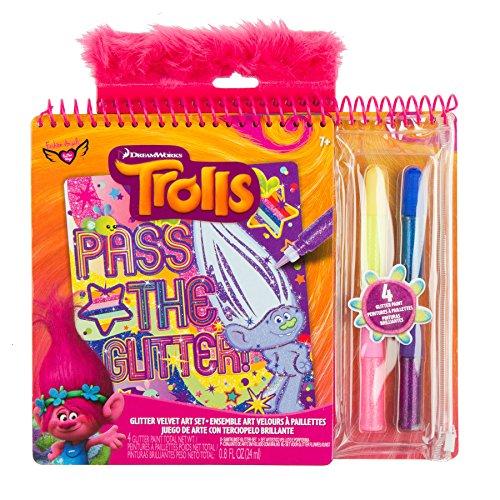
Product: Trolls Glitter Velvet Art Set
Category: Toys & Games | Arts & Crafts | Craft Kits
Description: Glitterize your favorite Trolls characters.
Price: $14.43
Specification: ProductDimensions:10.5x1x11inches|ItemWeight:1.33pounds|ShippingWeight:12ounces(Viewshippingratesandpolicies)|DomesticShipping:ItemcanbeshippedwithinU.S.|InternationalShipping:ThisitemcanbeshippedtoselectcountriesoutsideoftheU.S.LearnMore|ASIN:B01CIZU43W|Itemmodelnumber:87657|Manufacturerrecommendedage:7-15years